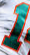
Number: 1